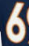
Number: 6